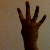
The image shows a hand gesture representing the number 4 in Indian Sign Language.